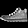
Label: Sneaker